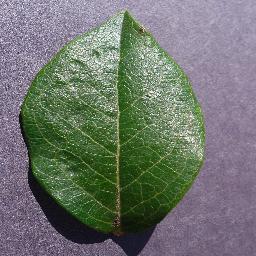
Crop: blueberry
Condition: healthy